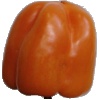
Label: Pepper Orange 1